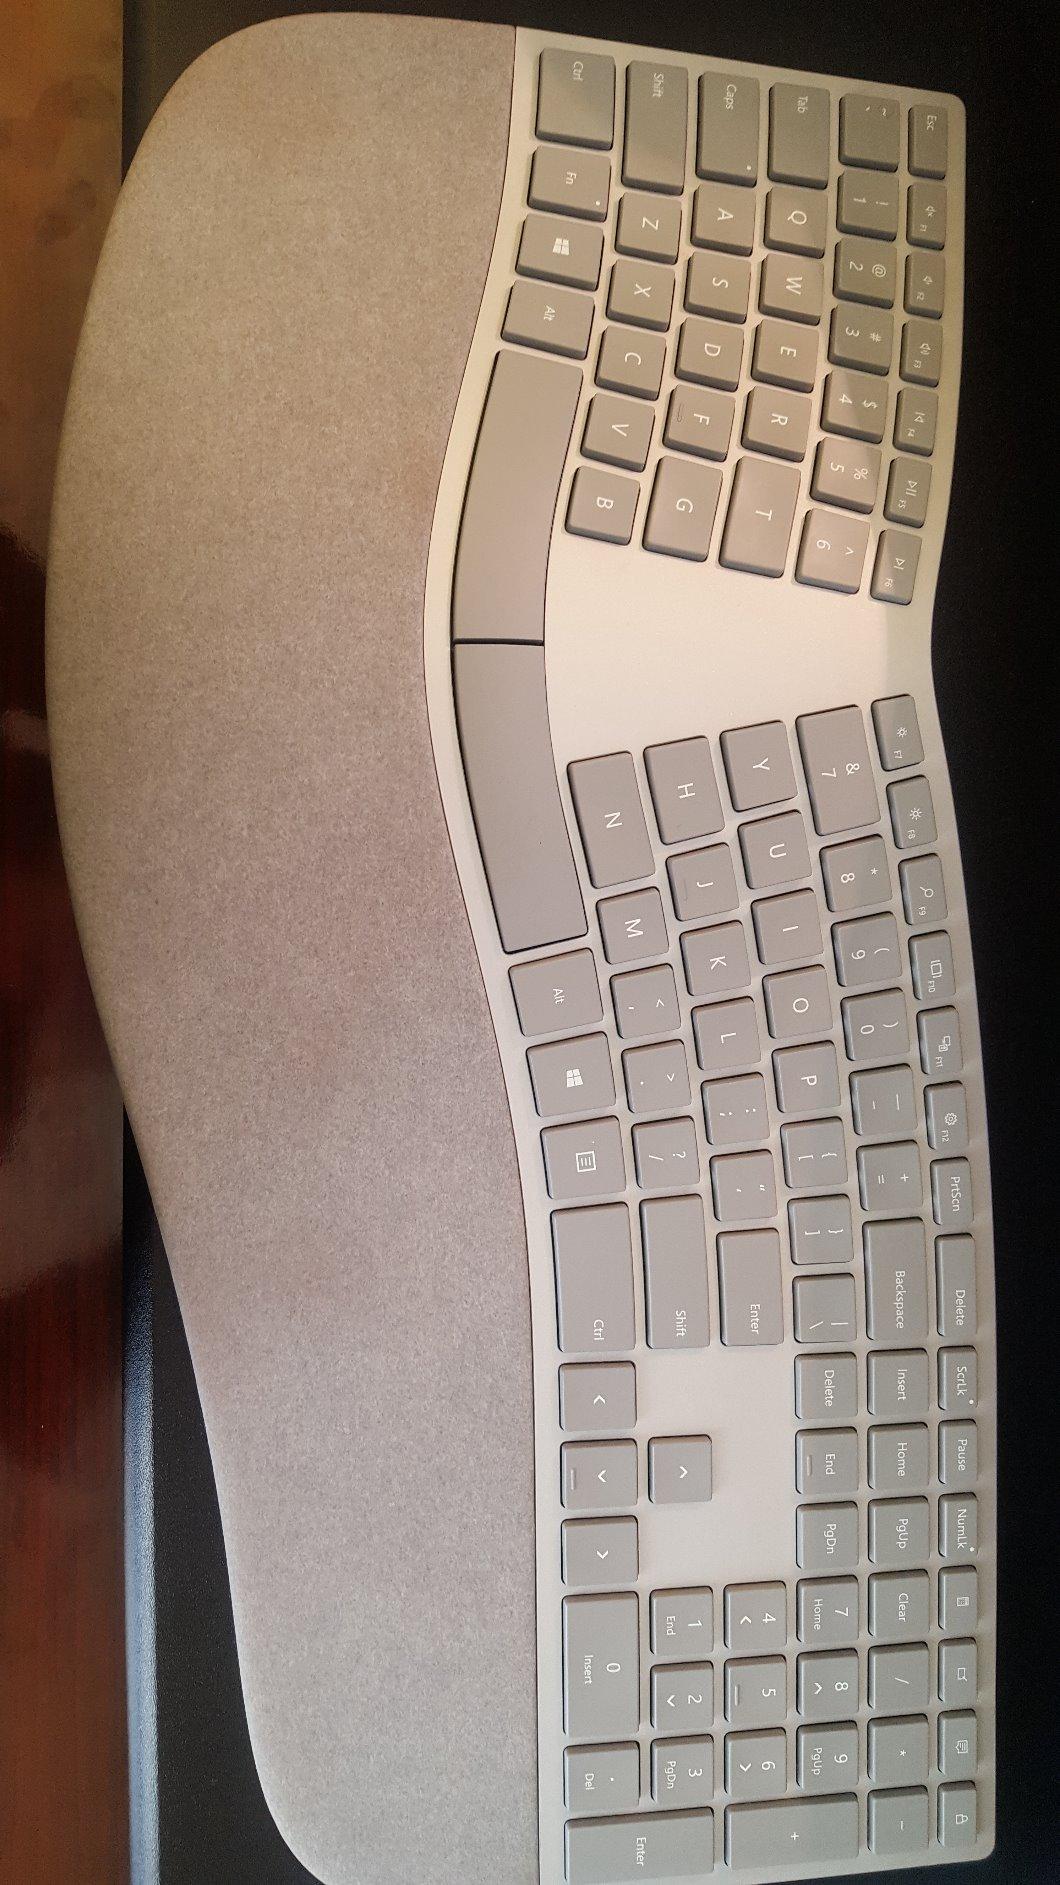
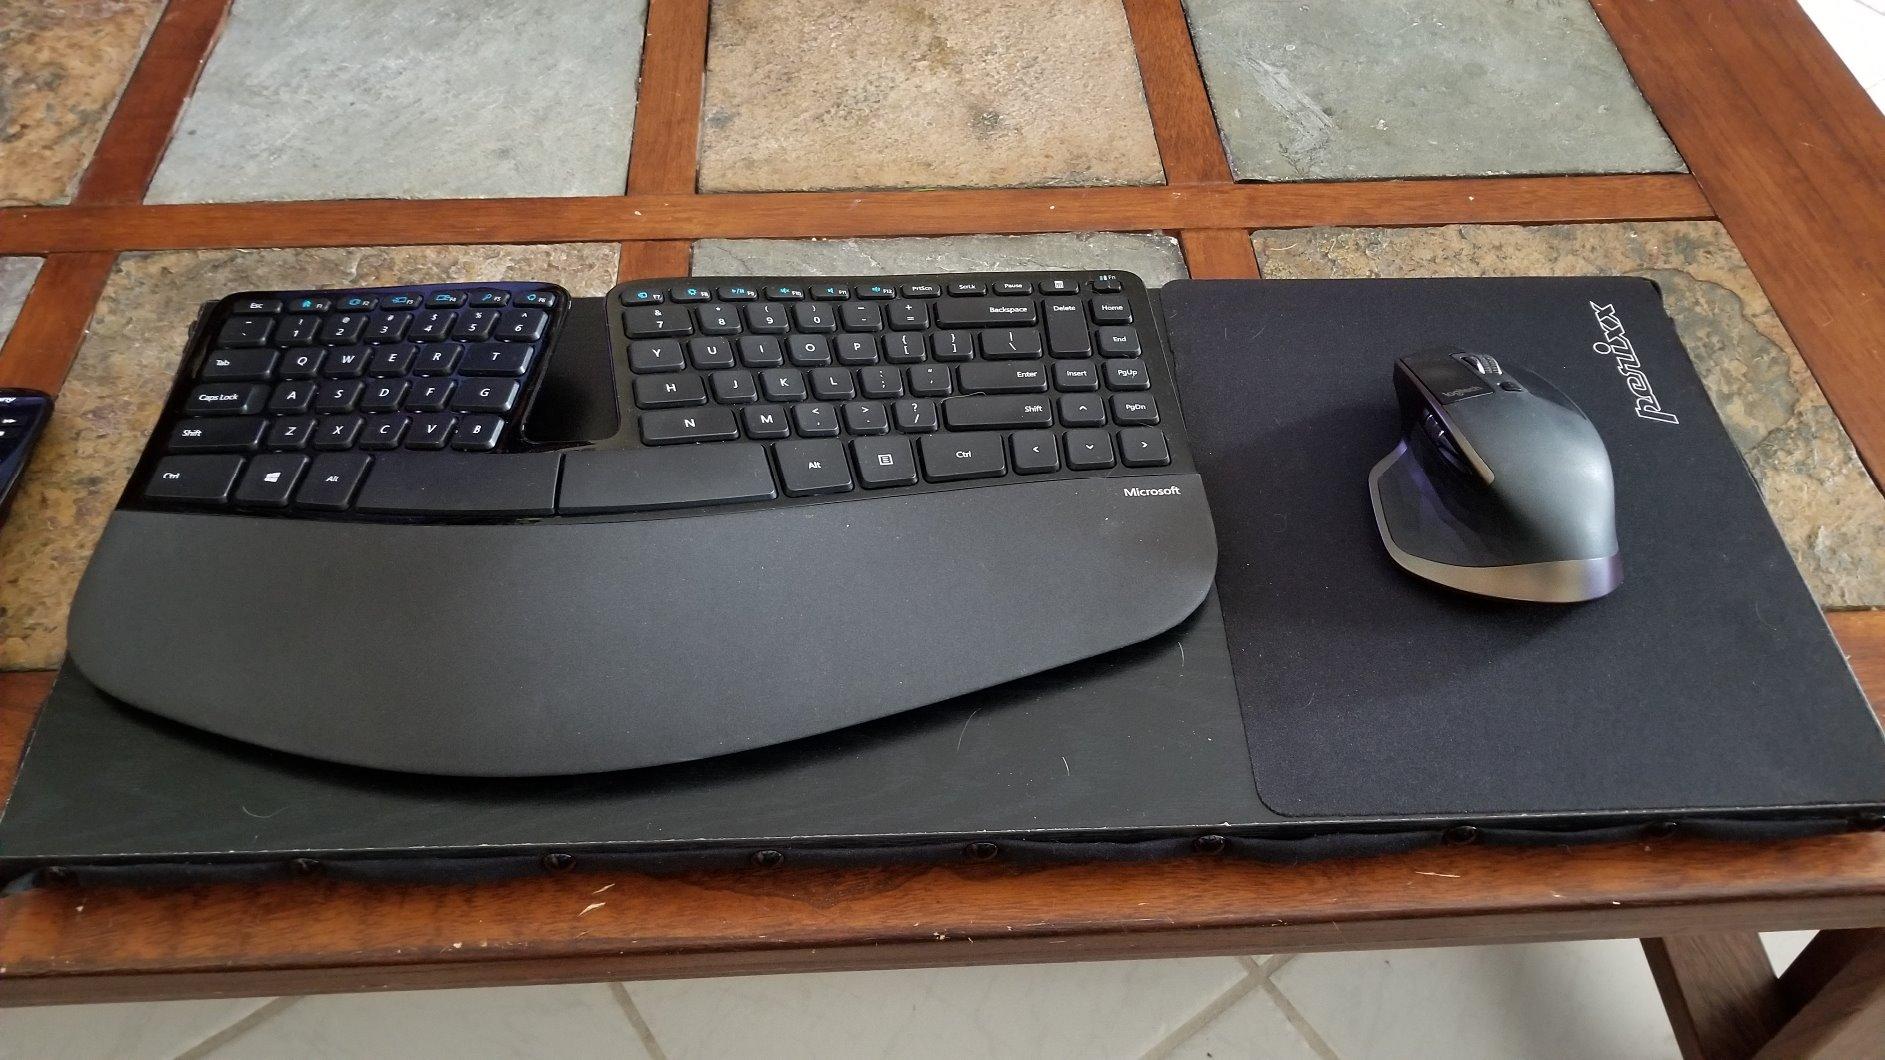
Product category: keyboard
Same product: no